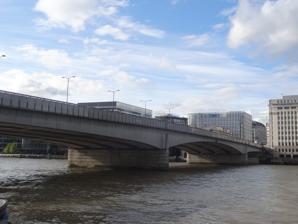
Building: London Bridge
Country: United Kingdom
Year built: 1209
1973 Thames road bridge in London, England ,Uk. Not to be confused with Tower Bridge . For other uses, see London Bridge (disambiguation) . London Bridge London Bridge in 2017 Coordinates 51°30′29″N 0°05′16″W / 51.50806°N 0.08778°W / 51.50806; -0.08778 Carries Five lanes of the A3 Crosses River Thames Locale Central London Maintained by Bridge House Estates , City of London Corporation Preceded by Cannon Street Railway Bridge Followed by Tower Bridge Characteristics Design Prestressed concrete box girder bridge Total length 269 m (882.5 ft) Width 32 m (105.0 ft) Longest span 104 m (341.2 ft) Clearance below 8.9 m (29.2 ft) Design life Modern bridge (1971–present) Victorian stone arch (1832–1968) Medieval stone arch (1176–1832) Various wooden bridges (circa AD 50 – 1176) History Opened 16 March 1176 ; 848 years ago ( 1176 -03-16 ) Location The name " London Bridge " refers to several historic crossings that have spanned the River Thames between the City of London and Southwark in central London since Roman times . The current crossing, which opened to traffic in 1973, is a box girder bridge built from concrete and steel. It replaced a 19th-century stone-arched bridge, which in turn superseded a 600-year-old stone-built medieval structure. In addition to the roadway, for much of its history, the broad medieval bridge supported an extensive built up area of homes and businesses, part of the City's Bridge ward, and its southern end in Southwark was guarded by a large stone City gateway. The medieval bridge was preceded by a succession of timber bridges, the first of which was built by the Roman founders of London ( Londinium ) around AD 50. The current bridge stands at the western end of the Pool of London and is positioned 30 metres (98 ft) upstream from previous alignments. The approaches to the medieval bridge were marked by the church of St Magnus-the-Martyr on the northern bank and by Southwark Cathedral on the southern shore. Until Putney Bridge opened in 1729, London Bridge was the only road crossing of the Thames downstream of Kingston upon Thames . London Bridge has been depicted in its several forms, in art, literature, and songs, including the nursery rhyme " London Bridge Is Falling Down ", and the epic poem The Waste Land by T. S. Eliot . The modern bridge is owned and maintained by Bridge House Estates , an independent charity of medieval origin overseen by the City of London Corporation . It carries the A3 road , which is maintained by the Greater London Authority . The crossing also delineates an area along the southern bank of the River Thames, between London Bridge and Tower Bridge , that has been designated as a business improvement district . History Location The abutments of modern London Bridge rest several metres above natural embankments of gravel, sand and clay. From the late Neolithic era the southern embankment formed a natural causeway above the surrounding swamp and marsh of the river's estuary ; the northern ascended to higher ground at the present site of Cornhill . Between the embankments, the River Thames could have been crossed by ford when the tide was low, or ferry when it was high. Both embankments, particularly the northern, would have offered stable beachheads for boat traffic up and downstream – the Thames and its estuary were a major inland and Continental trade route from at least the 9th century BC. There is archaeological evidence for scattered Neolithic, Bronze Age and Iron Age settlement nearby, but until a bridge was built there, London did not exist. A few miles upstream , beyond the river's upper tidal reach, two ancient fords were in use. These were apparently aligned with the course of Watling Street , which led into the heartlands of the Catuvellauni , Britain's most powerful tribe at the time of Caesar's invasion of 54 BC . Some time before Claudius 's conquest of AD 43, power shifted to the Trinovantes , who held the region northeast of the Thames Estuary from a capital at Camulodunum , nowadays Colchester in Essex. Claudius imposed a major colonia at Camulodunum, and made it the capital city of the new Roman province of Britannia . The first London Bridge was built by the Romans as part of their road-building programme, to help consolidate their conquest. Roman bridges It is possible that Roman military engineers built a pontoon type bridge at the site during the conquest period (AD 43). A bridge of any kind would have given a rapid overland shortcut to Camulodunum from the southern and Kentish ports, along the Roman roads of Stane Street and Watling Street (now the A2 ). The Roman roads leading to and from London were probably built around AD 50, and the river-crossing was possibly served by a permanent timber bridge. On the relatively high, dry ground at the northern end of the bridge, a small, opportunistic trading and shipping settlement took root and grew into the town of Londinium . A smaller settlement developed at the southern end of the bridge, in the area now known as Southwark . The bridge may have been destroyed along with the town in the Boudican revolt (AD 60), but Londinium was rebuilt and eventually, became the administrative and mercantile capital of Roman Britain. The bridge offered uninterrupted, mass movement of foot, horse, and wheeled traffic across the Thames, linking four major arterial road systems north of the Thames with four to the south. Just downstream of the bridge were substantial quays and depots, convenient to seagoing trade between Britain and the rest of the Roman Empire . Early medieval bridges With the end of Roman rule in Britain in the early 5th century, Londinium was gradually abandoned and the bridge fell into disrepair. In the Anglo-Saxon period , the river became a boundary between the emergent, mutually hostile kingdoms of Mercia and Wessex . By the late 9th century, Danish invasions prompted at least a partial reoccupation of the site by the Saxons. The bridge may have been rebuilt by Alfred the Great soon after the Battle of Edington as part of Alfred's redevelopment of the area in his system of burhs , or it may have been rebuilt around 990 under the Saxon king Æthelred the Unready to hasten his troop movements against Sweyn Forkbeard , father of Cnut the Great . A skaldic tradition describes the bridge's destruction in 1014 by Æthelred's ally Olaf , to divide the Danish forces who held both the walled City of London and Southwark. The earliest contemporary written reference to a Saxon bridge is c. 1016 , when chroniclers mention how Cnut 's ships bypassed the crossing during his war to regain the throne from Edmund Ironside . Following the Norman conquest in 1066, King William I rebuilt the bridge. It was repaired or replaced by King William II , destroyed by fire in 1136, and rebuilt in the reign of Stephen . Henry II created a monastic guild, the "Brethren of the Bridge", to oversee all work on London Bridge. In 1163, Peter of Colechurch , chaplain and warden of the bridge and its brethren, supervised the bridge's last rebuilding in timber. Old London Bridge (1209–1831) An engraving by Claes Visscher showing Old London Bridge in 1616, with what is now Southwark Cathedral in the foreground. The spiked heads of executed criminals can be seen above the Southwark gatehouse. After the murder of his former friend and later opponent Thomas Becket , Archbishop of Canterbury , the penitent King Henry II commissioned a new stone bridge in place of the old, with a chapel at its centre dedicated to Becket as martyr . The archbishop had been a native Londoner, born at Cheapside , and a popular figure. The Chapel of St Thomas on the Bridge became the official start of pilgrimage to his Canterbury shrine ; it was grander than some town parish churches, and had an additional river-level entrance for fishermen and ferrymen. Building work began in 1176, supervised by Peter of Colechurch. The costs would have been enormous; Henry's attempt to meet them with taxes on wool and sheepskins probably gave rise to a later legend that London Bridge was built on wool packs . In 1202, before Colechurch's death, Isembert, a French monk who was renowned as a bridge builder, was appointed by King John to complete the project. Construction was not finished until 1209. There were houses on the bridge from the start; this was a normal way of paying for the maintenance of a bridge, though in this case it had to be supplemented by other rents and by tolls. From 1282 two bridge wardens were responsible for maintaining the bridge, heading the organization known as the Bridge House. The only two collapses occurred when maintenance had been neglected, in 1281 (five arches) and 1437 (two arches). In 1212, perhaps the greatest of the early fires of London broke out, spreading as far as the chapel and trapping many people. The bridge was about 926 feet (282 metres) long, and had nineteen piers, supported by timber piles. The piers were linked above by nineteen arches and a wooden drawbridge. Above and below the water-level, the piers were enclosed and protected by ' starlings ', supported by deeper piles than the piers themselves. The bridge, including the part occupied by houses, was from 20 to 24 feet (6.1 to 7.3 metres) wide. The roadway was mostly around 15 feet (4.6 metres) wide, varying from about 14 feet to 16 feet, except that it was narrower at defensive features (the stone gate, the drawbridge and the drawbridge tower) and wider south of the stone gate. The houses occupied only a few feet on each side of the bridge. They received their main support either from the piers, which extended well beyond the bridge itself from west to east, or from 'hammer beams' laid from pier to pier parallel to the bridge. It was the length of the piers which made it possible to build quite large houses, up to 34 feet (10 metres) deep. The numerous starlings restricted the river's tidal ebb and flow. The difference in water levels on the two sides of the bridge could be as much as 6 feet (1.8 m), producing ferocious rapids between the piers resembling a weir . Only the brave or foolhardy attempted to "shoot the bridge" – steer a boat between the starlings when in flood – and some were drowned in the attempt. The bridge was "for wise men to pass over, and for fools to pass under." The restricted flow also meant that in hard winters the river upstream was more susceptible to freezing. The number of houses on the bridge reached its maximum in the late fourteenth century, when there were 140. Subsequently, many of the houses, originally only 10 to 11 feet wide, were merged, so that by 1605 there were 91. Originally they are likely to have had only two storeys , but they were gradually enlarged. In the seventeenth century, when there are detailed descriptions of them, almost all had four or five storeys (counting the garrets as a storey); three houses had six storeys. Two-thirds of the houses were rebuilt from 1477 to 1548. In the seventeenth century, the usual plan was a shop on the ground floor, a hall and often a chamber on the first floor, a kitchen and usually a chamber and a waterhouse (for hauling up water in buckets) on the second floor, and chambers and garrets above. Approximately every other house shared in a 'cross building' above the roadway, linking the houses either side and extending from the first floor upwards. The Frozen Thames (1677) by Abraham Hondius in the Museum of London , showing Old London Bridge and Southwark Cathedral at right All the houses were shops, and the bridge was one of the City of London's four or five main shopping streets. There seems to have been a deliberate attempt to attract the more prestigious trades. In the late fourteenth century more than four-fifths of the shopkeepers were haberdashers , glovers, cutlers , bowyers and fletchers or from related trades. By 1600 all of these had dwindled except the haberdashers, and the spaces were filled by additional haberdashers, by traders selling textiles and by grocers. From the late seventeenth century there was a greater variety of trades, including metalworkers such as pinmakers and needle makers, sellers of durable goods such as trunks and brushes, booksellers and stationers. The three major buildings on the bridge were the chapel, the drawbridge tower and the stone gate, all of which seem to have been present soon after the bridge's construction. The chapel was last rebuilt in 1387–1396, by Henry Yevele , master mason to the king. Following the Reformation , it was converted into a house in 1553. The drawbridge tower was where the severed heads of traitors were exhibited. The drawbridge ceased to be opened in the 1470s and in 1577–1579 the tower was replaced by Nonsuch House —a pair of magnificent houses. Its architect was Lewis Stockett, Surveyor of the Queen's Works, who gave it the second classical facade in London (after Somerset House in the Strand). The stone gate was last rebuilt in the 1470s, and later took over the function of displaying the heads of traitors. The heads were dipped in tar and boiled to preserve them against the elements, and were impaled on pikes. The head of William Wallace was the first recorded as appearing, in 1305, starting a long tradition. Other famous heads on pikes included those of Jack Cade in 1450, Thomas More in 1535, Bishop John Fisher in the same year, and Thomas Cromwell in 1540. In 1598, a German visitor to London, Paul Hentzner , counted over 30 heads on the bridge: On the south is a bridge of stone eight hundred feet in length, of wonderful work; it is supported upon twenty piers of square stone, sixty feet high and thirty broad, joined by arches of about twenty feet diameter. The whole is covered on each side with houses so disposed as to have the appearance of a continued street, not at all of a bridge. Upon this is built a tower, on whose top the heads of such as have been executed for high treason are placed on iron spikes: we counted above thirty. The last head was installed in 1661; subsequently heads were placed on Temple Bar instead, until the practice ceased. There were two multi-seated public latrines , but they seem to have been at the two ends of the bridge, possibly on the riverbank. The one at the north end had two entrances in 1306. In 1481, one of the latrines fell into the Thames and five men were drowned. Neither of the latrines is recorded after 1591. In 1578–1582 a Dutchman, Peter Morris, created a waterworks at the north end of the bridge. Water wheels under the two northernmost arches drove pumps that raised water to the top of a tower, from which wooden pipes conveyed it into the city. In 1591 water wheels were installed at the south end of the bridge to grind corn. Detail of Old London Bridge on the 1632 oil painting View of London Bridge by Claude de Jongh , in the Yale Center for British Art A view of London Bridge burning in the fire of 1633 Private Collection In 1633 fire destroyed the houses on the northern part of the bridge. The gap was only partly filled by new houses, with the result that there was a firebreak that prevented the Great Fire of London (1666) spreading to the rest of the bridge and to Southwark. The Great Fire destroyed the bridge's waterwheels, preventing them from pumping water to fight the fire. For nearly 20 years, only sheds replaced the burnt buildings. They were replaced In the 1680s, when almost all the houses on the bridge were rebuilt. The roadway was widened to 20 feet (6.1 metres) by setting the houses further back, and was increased in height from one storey to two. The new houses extended further back over the river, which would cause trouble later. Drawing of London Bridge from a 1682 panorama London Bridge in 1757 just before the removal of the houses, by Samuel Scott In 1695, the bridge had 551 inhabitants. From 1670, attempts were made to keep traffic in each direction to one side, at first through a keep-right policy and from 1722, through a keep-left policy. This has been suggested as one possible origin for the practice of traffic in Britain driving on the left . United Kingdom legislation London Bridge Act 1756 Act of Parliament Parliament of Great Britain Long title An Act to improve, widen, and enlarge, the Passage over and through London Bridge. Citation 29 Geo. 2 . c. 40 Dates Royal assent 27 May 1756 A fire in September 1725 destroyed all the houses south of the stone gate; they were rebuilt. The last houses to be built on the bridge were designed by George Dance the Elder in 1745, but these buildings had begun to subside within a decade. The London Bridge Act 1756 ( 29 Geo. 2 . c. 40) gave the City Corporation the power to purchase all the properties on the bridge so that they could be demolished and the bridge improved. While this work was underway, a temporary wooden bridge was constructed to the west of London Bridge. It opened in October 1757 but caught fire and collapsed in the following April. The old bridge was reopened until a new wooden construction could be completed a year later. To help improve navigation under the bridge, its two centre arches were replaced by a single wider span, the Great Arch, in 1759. Demolition of the houses was completed in 1761 and the last tenant departed after some 550 years of housing on the bridge. Under the supervision of Dance the Elder, the roadway was widened to 46 feet (14 m) and a balustrade was added "in the Gothic taste" together with 14 stone alcoves for pedestrians to shelter in. However, the creation of the Great Arch had weakened the rest of the structure and constant expensive repairs were required in the following decades; this, combined with congestion both on and under bridge, often leading to fatal accidents, resulted in public pressure for a modern replacement. London Bridge from Pepper Alley Stairs by Herbert Pugh , showing the appearance of London Bridge after 1762, with the new "Great Arch" at the centre Old London Bridge by J. M. W. Turner , showing the new balustrade and the back of one of the pedestrian alcoves One of the pedestrian alcoves from the 1762 renovation, now in Victoria Park, Tower Hamlets – a similar alcove from the same source can be seen at the Guy's Campus of King's College London A section of balustrade from London Bridge, now at Gilwell Park in Essex A relief of the Hanoverian Royal Arms from a gateway over the old London Bridge now forms part of the façade of the King's Arms pub, Southwark The Demolition of Old London Bridge, 1832, Guildhall Gallery, London New London Bridge (1831–1967) The remains of the bridge, as sketched by William Alfred Delamotte on 30 March 1832 The Opening of New London Bridge by Clarkson Stanfield , 1832 New London Bridge under construction, by William Henry Kearney , 1826 In 1799, a competition was opened to design a replacement for the medieval bridge. Entrants included Thomas Telford ; he proposed a single iron arch span of 600 feet (180 m), with 65 feet (20 m) centre clearance beneath it for masted river traffic. His design was accepted as safe and practicable, following expert testimony. Preliminary surveys and works were begun, but Telford's design required exceptionally wide approaches and the extensive use of multiple, steeply inclined planes, which would have required the purchase and demolition of valuable adjacent properties. A more conventional design of five stone arches, by John Rennie , was chosen instead. It was built 100 feet (30 m) west (upstream) of the original site by Jolliffe and Banks of Merstham , Surrey , under the supervision of Rennie's son . Work began in 1824 and the foundation stone was laid, in the southern coffer dam , on 15 June 1825. New London Bridge, c. 1870–1890 The old bridge continued in use while the new bridge was being built, and was demolished after the latter opened in 1831. New approach roads had to be built, which cost three times as much as the bridge itself. The total costs, around £2.5 million (£287 million in 2023), were shared by the British Government and the Corporation of London . Rennie's bridge was 928 feet (283 m) long and 49 feet (15 m) wide, constructed from Haytor granite. The official opening took place on 1 August 1831; King William IV and Queen Adelaide attended a banquet in a pavilion erected on the bridge. The northern approach road, King William Street, was renamed after the monarch and statue of the king subsequently installed. New London Bridge in 1927 In 1896 the bridge was the busiest point in London, and one of its most congested; 8,000 pedestrians and 900 vehicles crossed every hour. To designs by engineer Edward Cruttwell , it was widened by 13 feet (4.0 m), using granite corbels. Subsequent surveys showed that the bridge was sinking an inch (about 2.5 cm) every eight years, and by 1924 the east side had sunk some three to four inches (about 9 cm) lower than the west side. The bridge would have to be removed and replaced. Sale to Robert McCulloch Main article: London Bridge (Lake Havasu City) Rennie 's New London Bridge during its reconstruction at Lake Havasu City, Arizona , March 1971 Common Council of the City of London member Ivan Luckin put forward the idea of selling the bridge, and recalled: "They all thought I was completely crazy when I suggested we should sell London Bridge when it needed replacing." Subsequently, in 1968, Council placed the bridge on the market and began to look for potential buyers. On 18 April 1968, Rennie's bridge was purchased by the Missourian entrepreneur Robert P. McCulloch of McCulloch Oil for US$2,460,000. The claim that McCulloch believed mistakenly that he was buying the more impressive Tower Bridge was denied by Luckin in a newspaper interview. Before the bridge was taken apart, each granite facing block was marked for later reassembly. Rennie's New London Bridge rebuilt, Lake Havasu City, 2016 The blocks were taken to Merrivale Quarry at Princetown in Devon , where 15 to 20 cm (6 to 8 in) were sliced off the inner faces of many, to facilitate their fixing. (Stones left behind were sold in an online auction when the quarry was abandoned and flooded in 2003. ) 10,000 tons of granite blocks were shipped via the Panama Canal to California , then trucked from Long Beach to Arizona . They were used to face a new, purpose-built hollow core steel-reinforced concrete structure, ensuring the bridge would support the weight of modern traffic. The bridge was reconstructed by Sundt Construction at Lake Havasu City, Arizona , and was re-dedicated on 10 October 1971 in a ceremony attended by London's Lord Mayor and celebrities. The bridge carries the McCulloch Boulevard and spans the Bridgewater Channel, an artificial, navigable waterway that leads from the Uptown area of Lake Havasu City. Modern London Bridge (1973–present) View of London Bridge from a boat passing under Cannon Street Railway Bridge United Kingdom legislation London Bridge Act 1967 Act of Parliament Parliament of the United Kingdom Long title An Act to empower the Corporation of London to reconstruct London Bridge, to construct other works and to acquire lands compulsorily; and for other purposes. Citation 1967 c. i Dates Royal assent 16 February 1967 Status: Current legislation Text of statute as originally enacted The current London Bridge was designed by architect Lord Holford and engineers Mott, Hay and Anderson . It was constructed by contractors John Mowlem and Co from 1967 to 1972, and opened by Queen Elizabeth II on 16 March 1973. It comprises three spans of prestressed-concrete box girders , a total of 833 feet (254 m) long. The cost of £4 million (£71.4 million in 2023), was met entirely by the Bridge House Estates charity. The current bridge was built in the same location as Rennie's bridge, with the previous bridge remaining in use while the first two girders were constructed upstream and downstream. Traffic was then transferred onto the two new girders, and the previous bridge demolished to allow the final two central girders to be added. The current London Bridge in January 1987, with the National Westminster Tower skyscraper (Tower 42) opened six years earlier in the background In 1984, the British warship HMS Jupiter collided with London Bridge, causing significant damage to both the ship and the bridge. On Remembrance Day 2004, several bridges in London were furnished with red lighting as part of a night-time flight along the river by wartime aircraft. London Bridge was the one bridge not subsequently stripped of the illuminations, which are regularly switched on at night. London Bridge from 20 Fenchurch Street The current London Bridge is often shown in films, news and documentaries showing the throng of commuters journeying to work into the City from London Bridge Station (south to north). An example of this is actor Hugh Grant crossing the bridge north to south during the morning rush hour, in the 2002 film About a Boy . On 11 July 2008, as part of the annual Lord Mayor 's charity appeal and to mark the 800th anniversary of Old London Bridge's completion in the reign of King John, the Lord Mayor and Freemen of the City drove a flock of sheep across the bridge, supposedly by ancient right. London Bridge with 2017 security barriers and the bulbous Walkie-Talkie building at right On 3 June 2017, three pedestrians were killed by a van in a terrorist attack . Altogether, eight people died and 48 were injured in the attack. Security barriers were installed on the bridge to help isolate the pedestrian pavement from the road. Transport The nearest London Underground stations are Monument , at the northern end of the bridge, and London Bridge at the southern end. London Bridge station is also served by National Rail . In literature and popular culture The nursery rhyme and folk song " London Bridge Is Falling Down " has been speculatively connected to several of the bridge's historic collapses. Rennie's New London Bridge is a prominent landmark in T. S. Eliot 's poem The Waste Land , wherein he compares the shuffling commuters across London Bridge to the hell-bound souls of Dante's Inferno . Also in that poem is a reference to the "inexplicable splendour of Ionian white and gold" of the church of St Magnus-the-Martyr , designed by Sir Christopher Wren , which marks the northern approach to the bridge, and the poem also ends with the lines "I sat upon the shore/fishing, with the arid plain behind me./Shall I at least set my lands in order?/London bridge is falling down, falling down, falling down". In Charles Dickens ' Sketches by Boz , in the story entitled Scotland-yard there is much discussion by coal-heavers on the replacement of London Bridge in 1832, including a portent that the event will dry up the Thames. Gary P. Nunn 's song "London Homesick Blues" includes the lyrics, "Even London Bridge has fallen down, and moved to Arizona, now I know why." English composer Eric Coates wrote a march about London Bridge in 1934. London Bridge is named in the World War II song "The King is Still in London" by Roma Campbell-Hunter & Hugh Charles. Fergie released a song titled " London Bridge " in 2006 as the lead single of her first solo album, The Dutchess . The music video for the track features the singer on a boat near London's Tower Bridge , which, despite the song's title, is not London Bridge. The song peaked at number one on Billboard 's Hot 100 chart. See also London portal List of Roman bridges Roman bridge List of crossings of the River Thames List of bridges in London Notes